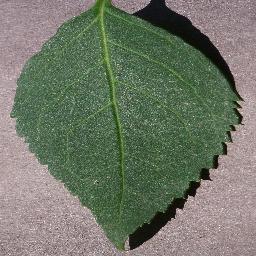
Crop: cherry
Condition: (including_sour)_healthy